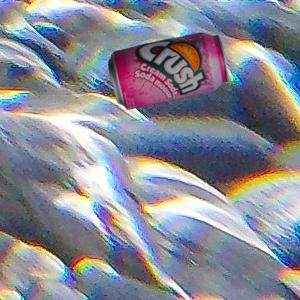
Label: cans